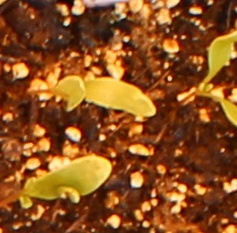
Label: Sugar beet